2008–2009 Oslo anti-Israel riots

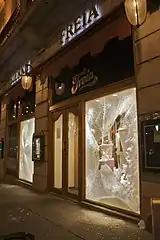
Local shop after being attacked by the rioters, 8 January 2009

In his book "The Anti-Jewish Riots in Oslo" (2010), Norwegian author and editor Eirik Eiglad, himself a socialist who was present in Oslo during the riots, wrote: